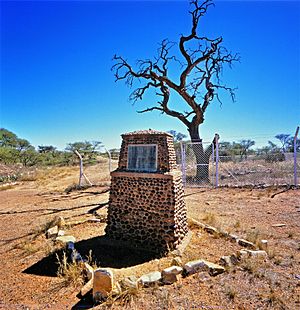
Barkly West
Mindesmærke i Barkly West
Barkly West er en by i provinsen Northern Cape i Sydafrika. Den blev etableret som Klip Drift i 1869, men efter opdagelsen af diamanter blev den indlemmet i kolonien Griqualand West og ændrede sit navn til Barkly West. I lighed med Barkly East er byen opkaldt efter Henry Barkly, guvernør af Kapkolonien fra 1870 til 1877.